Pierre Lambert Ledrou

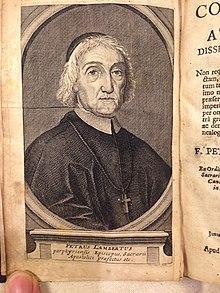
Pierre-Lambert Ledrou (etching, 1707)

Pierre Lambert Ledrou, O.E.S.A. (1641 – 6 May 1721) was a Roman Catholic prelate who served as Titular Bishop of "Porphyreon" (1692–1721).